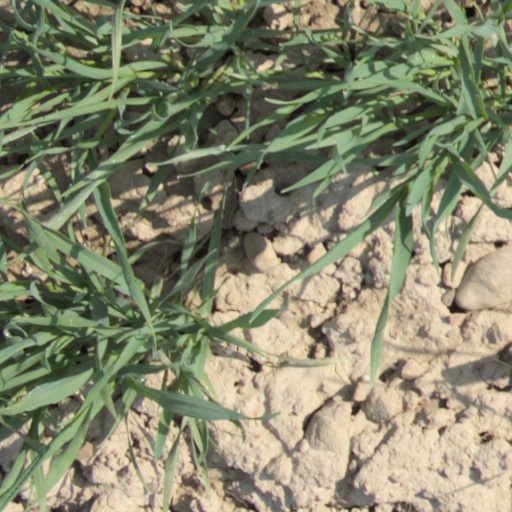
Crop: wheat